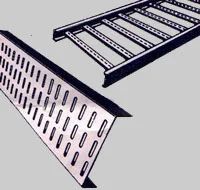
Label: Cable_Trays